Eugen d'Albert

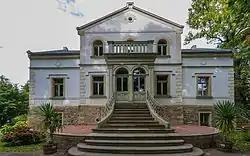
Villa Teresa, Coswig, home of d'Albert and Carreño from 1891 to 1895, now a museum

D'Albert's friends included Richard Strauss, Hans Pfitzner, Engelbert Humperdinck, Ignatz Waghalter and Gerhart Hauptmann, the dramatist. He was married six times and had eight children. His first wife was Louise Salingré; their first son was Louis-Albert Salingré. His second wife, from 1892 to 1895, was the Venezuelan pianist, singer and composer Teresa Carreño, who had married several times and was considerably older than d'Albert. D'Albert and Carreño were the subject of a famous joke: "Come quick! Your children and my children are quarrelling again with our children!" The line, however, has also been attributed to others. His later wives were soprano Hermine Finck, who originated the role of the witch in Humperdinck's "Hansel and Gretel"; actress Ida Fulda; Friederike ("Fritzi") Jauner; and Hilde Fels. His last companion was a mistress, Virginia Zanetti.